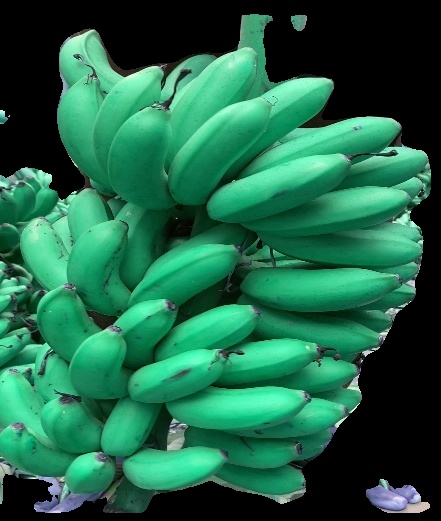
Variety: rasbale
Grade: grade1